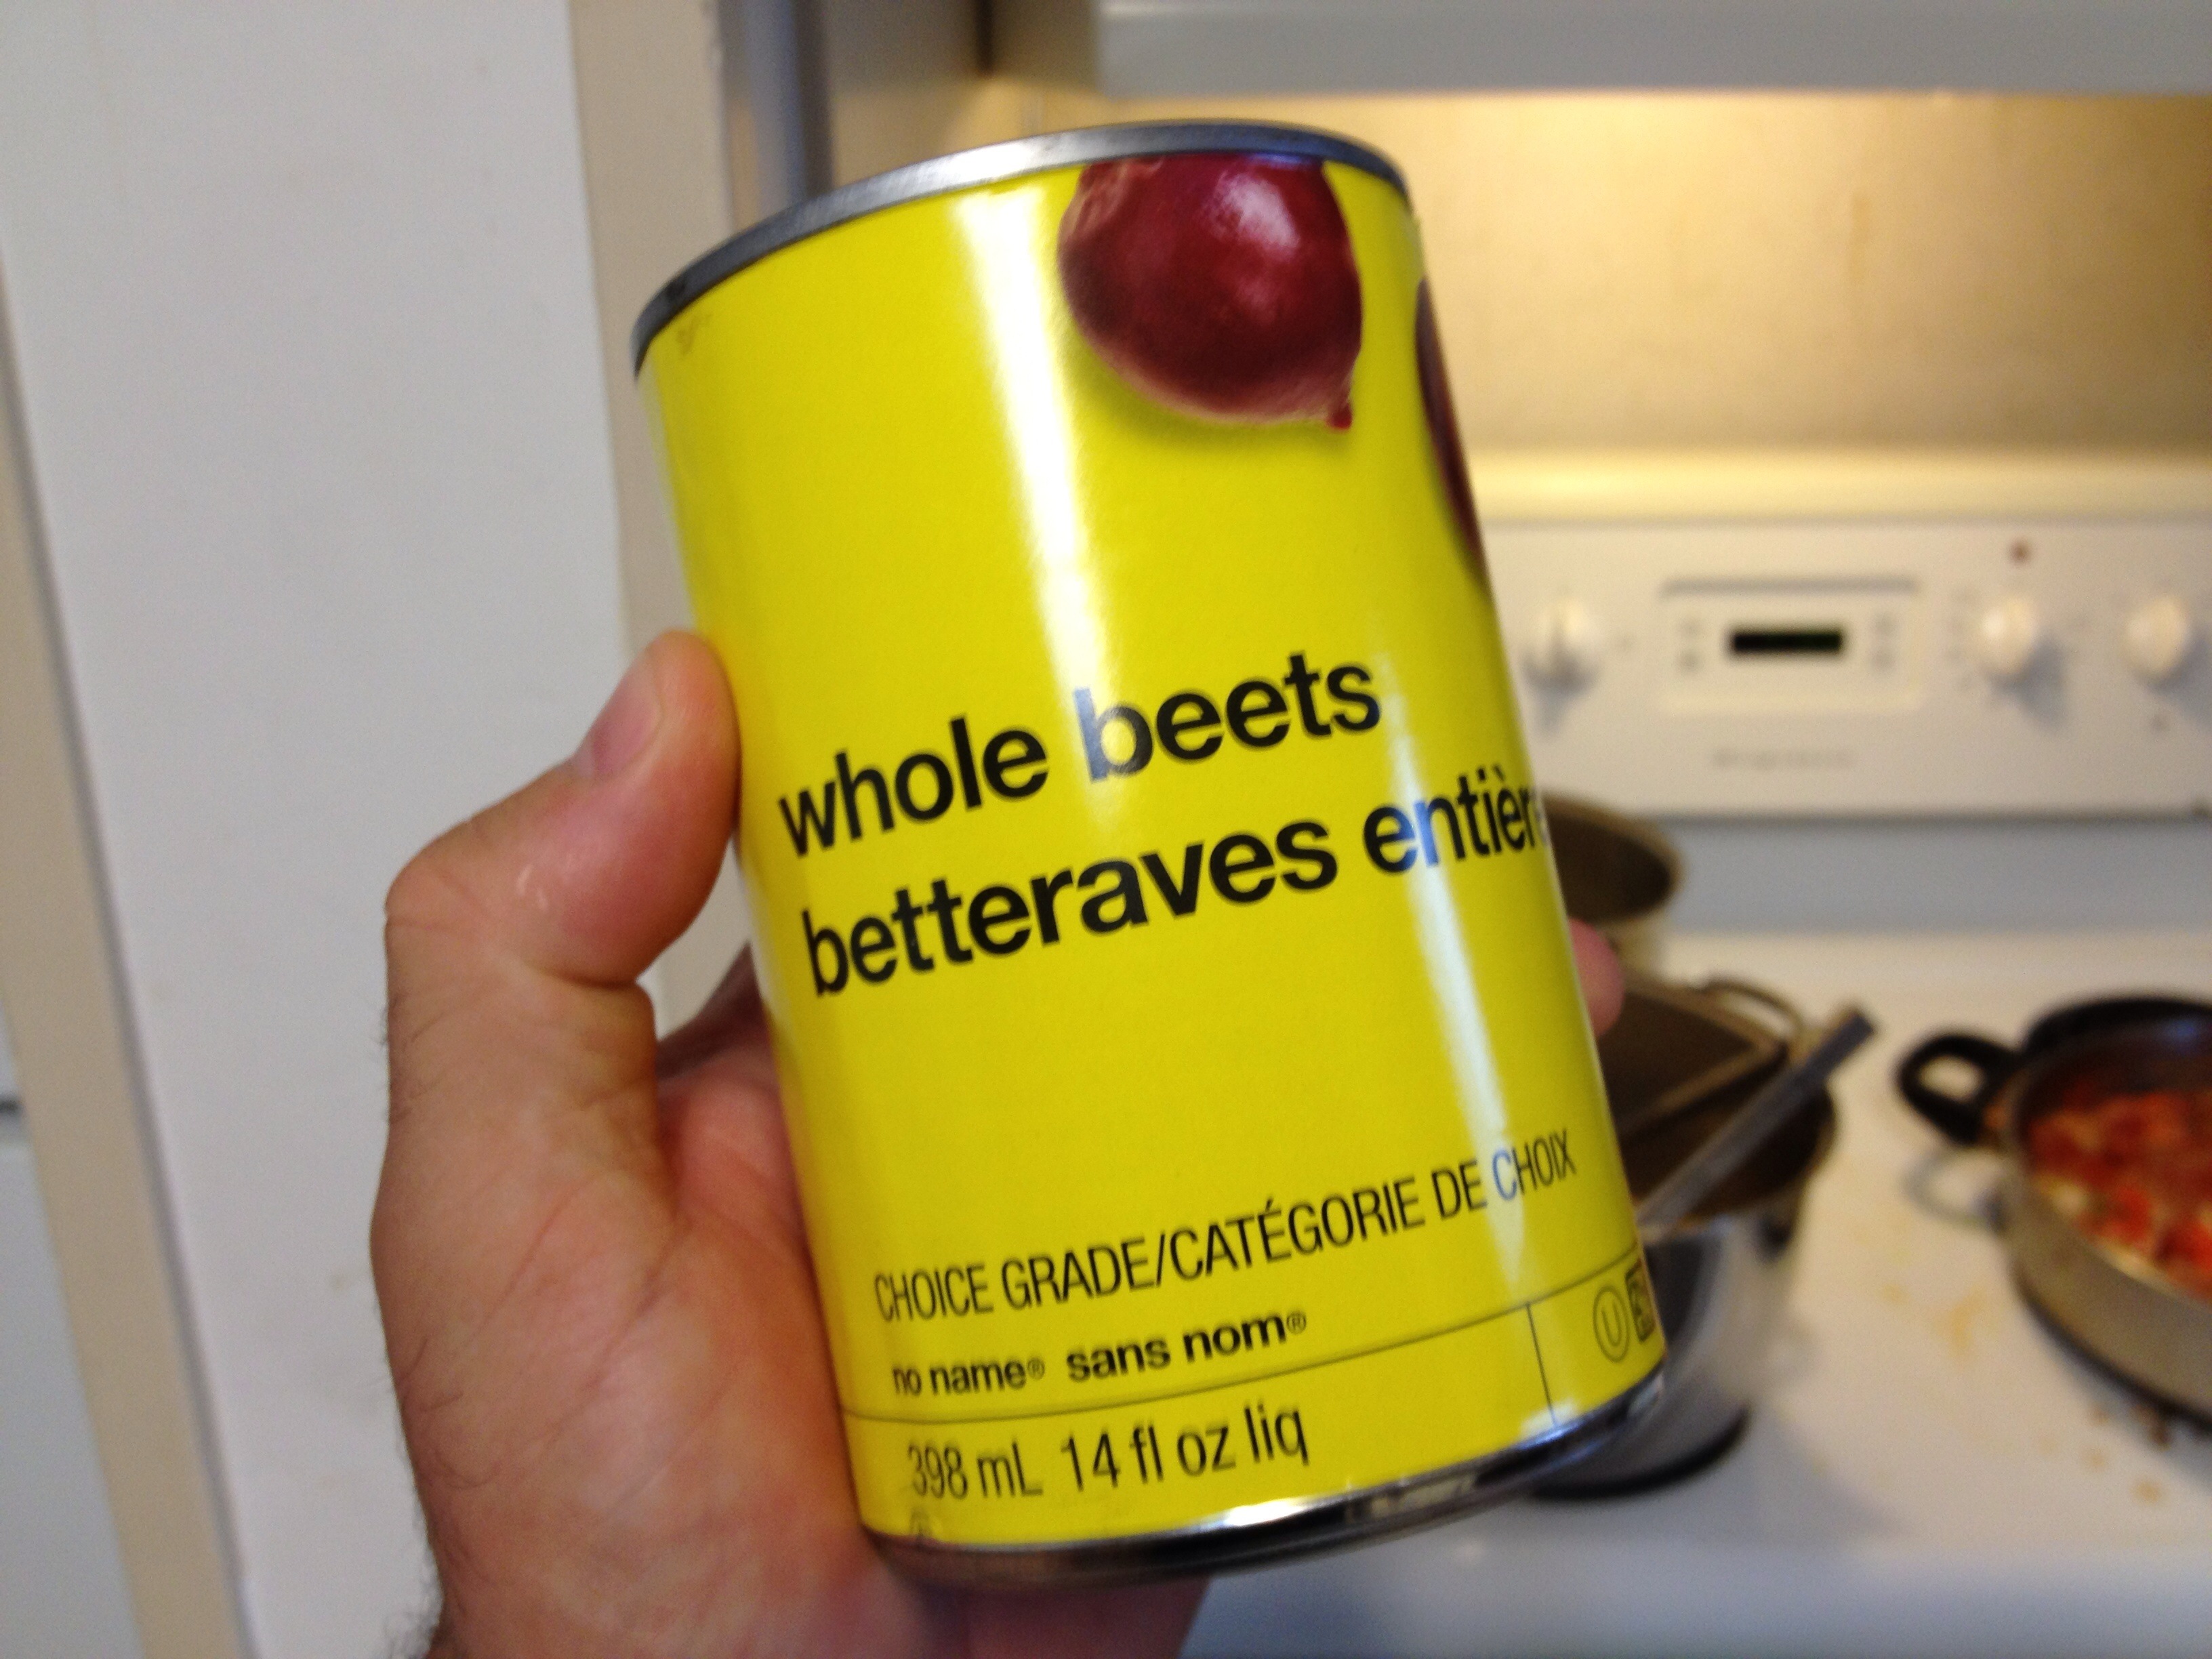
color, drink, bottle, yellow, lighting, alcohol